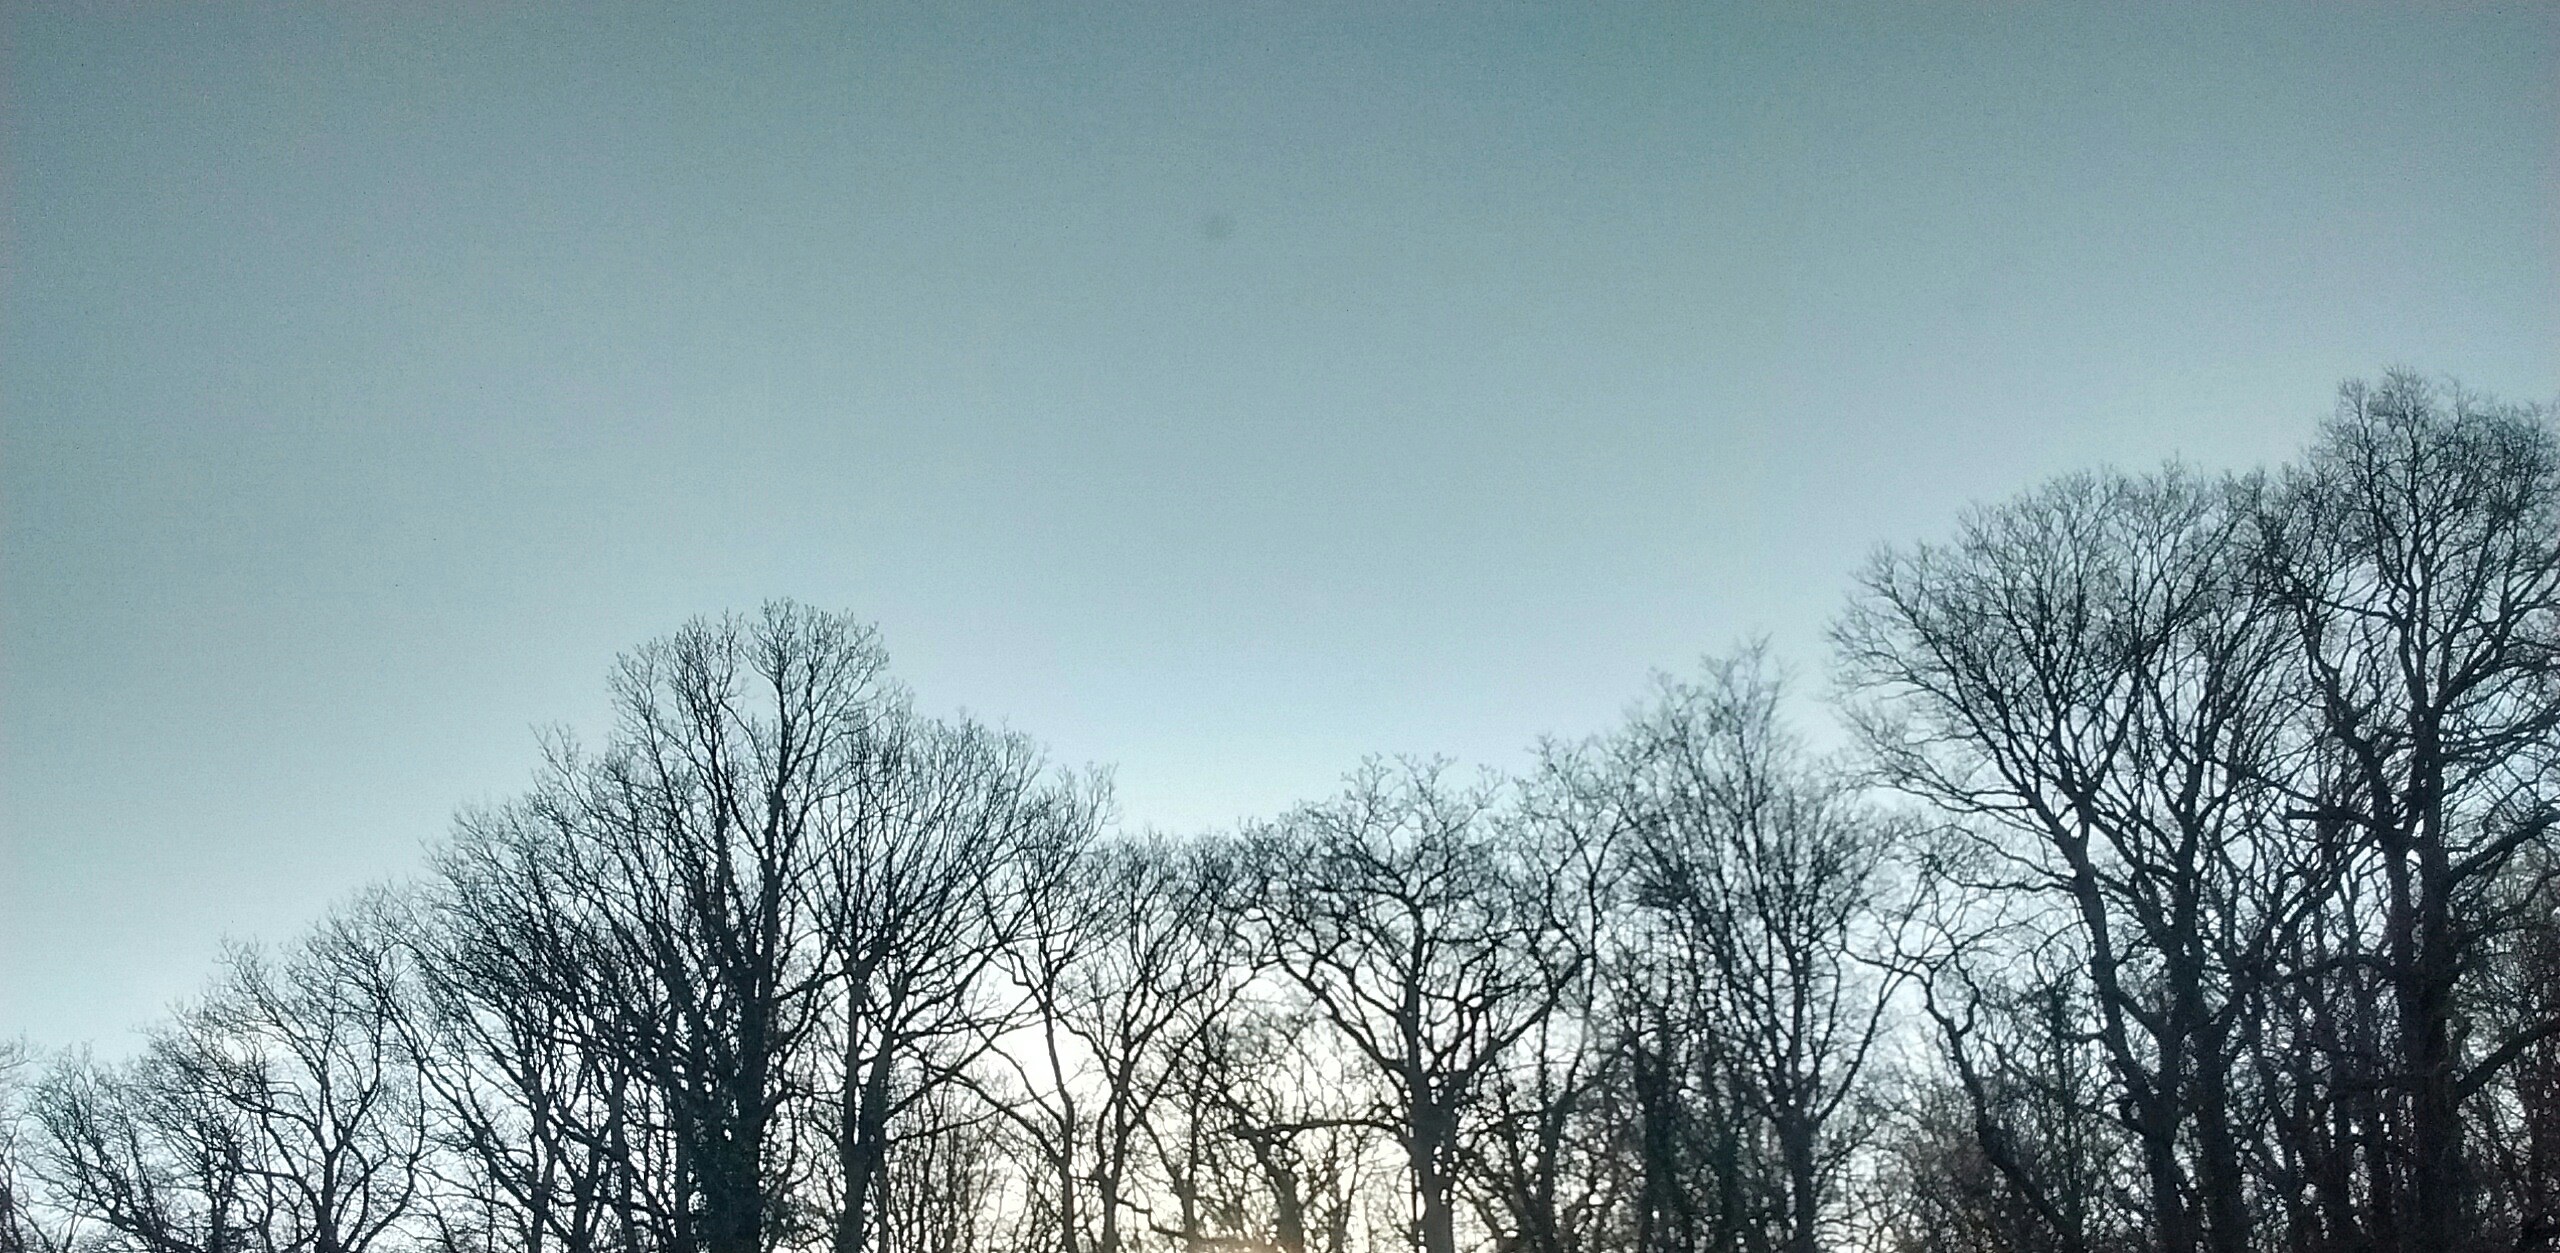
tree, nature, forest, branch, snow, winter, cloud, plant, sky, mist, sunlight, morning, frost, atmosphere, weather, season, freezing, atmospheric phenomenon, woody plant